Kāla

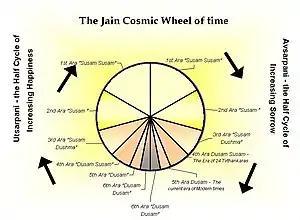
"kalachakra"s in Jainism

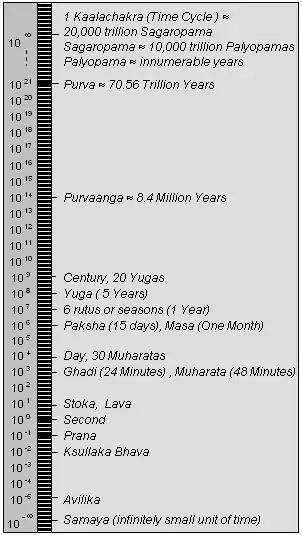
Logarithmic scale of time used in Jain texts.

However Jainism recognizes a very small measurement of time known as "samaya" which is an infinitely small part of a second. There are cycles ("kalachakra"s) in it. Each cycle having two eras of equal duration described as the "avasarpini" and the "utsarpini".